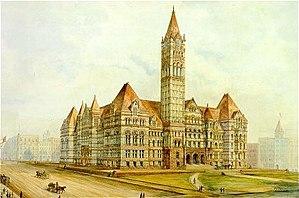
Cette page concerne des événements d'actualité qui se sont produits durant l'année 1899 dans la province canadienne de l'Ontario.